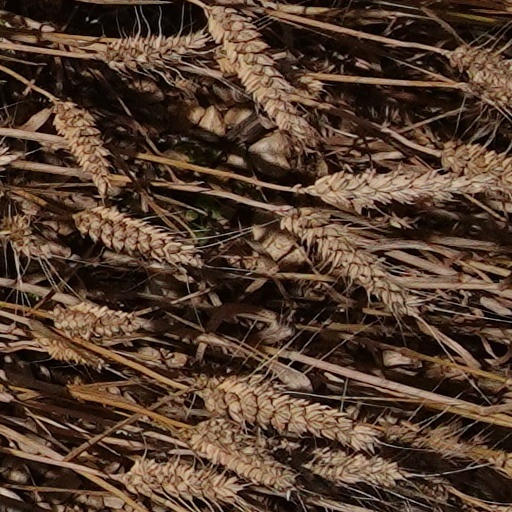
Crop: wheat